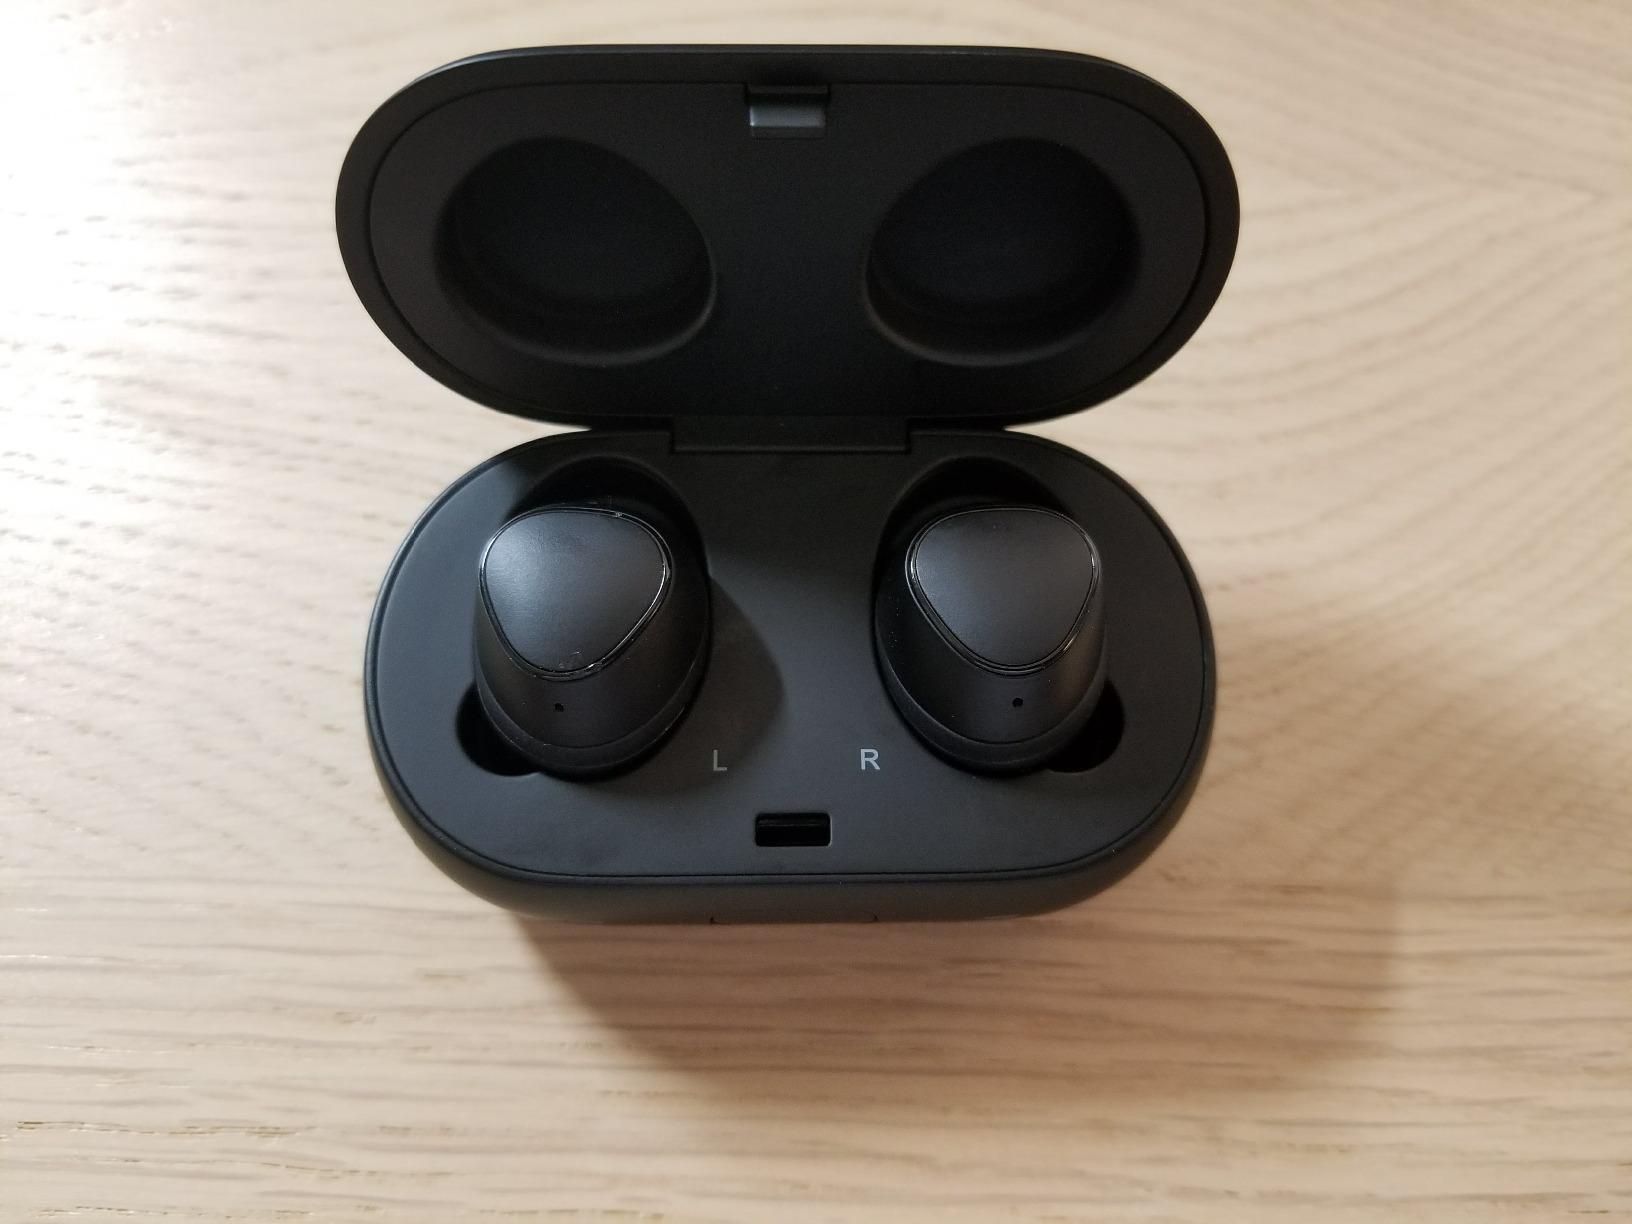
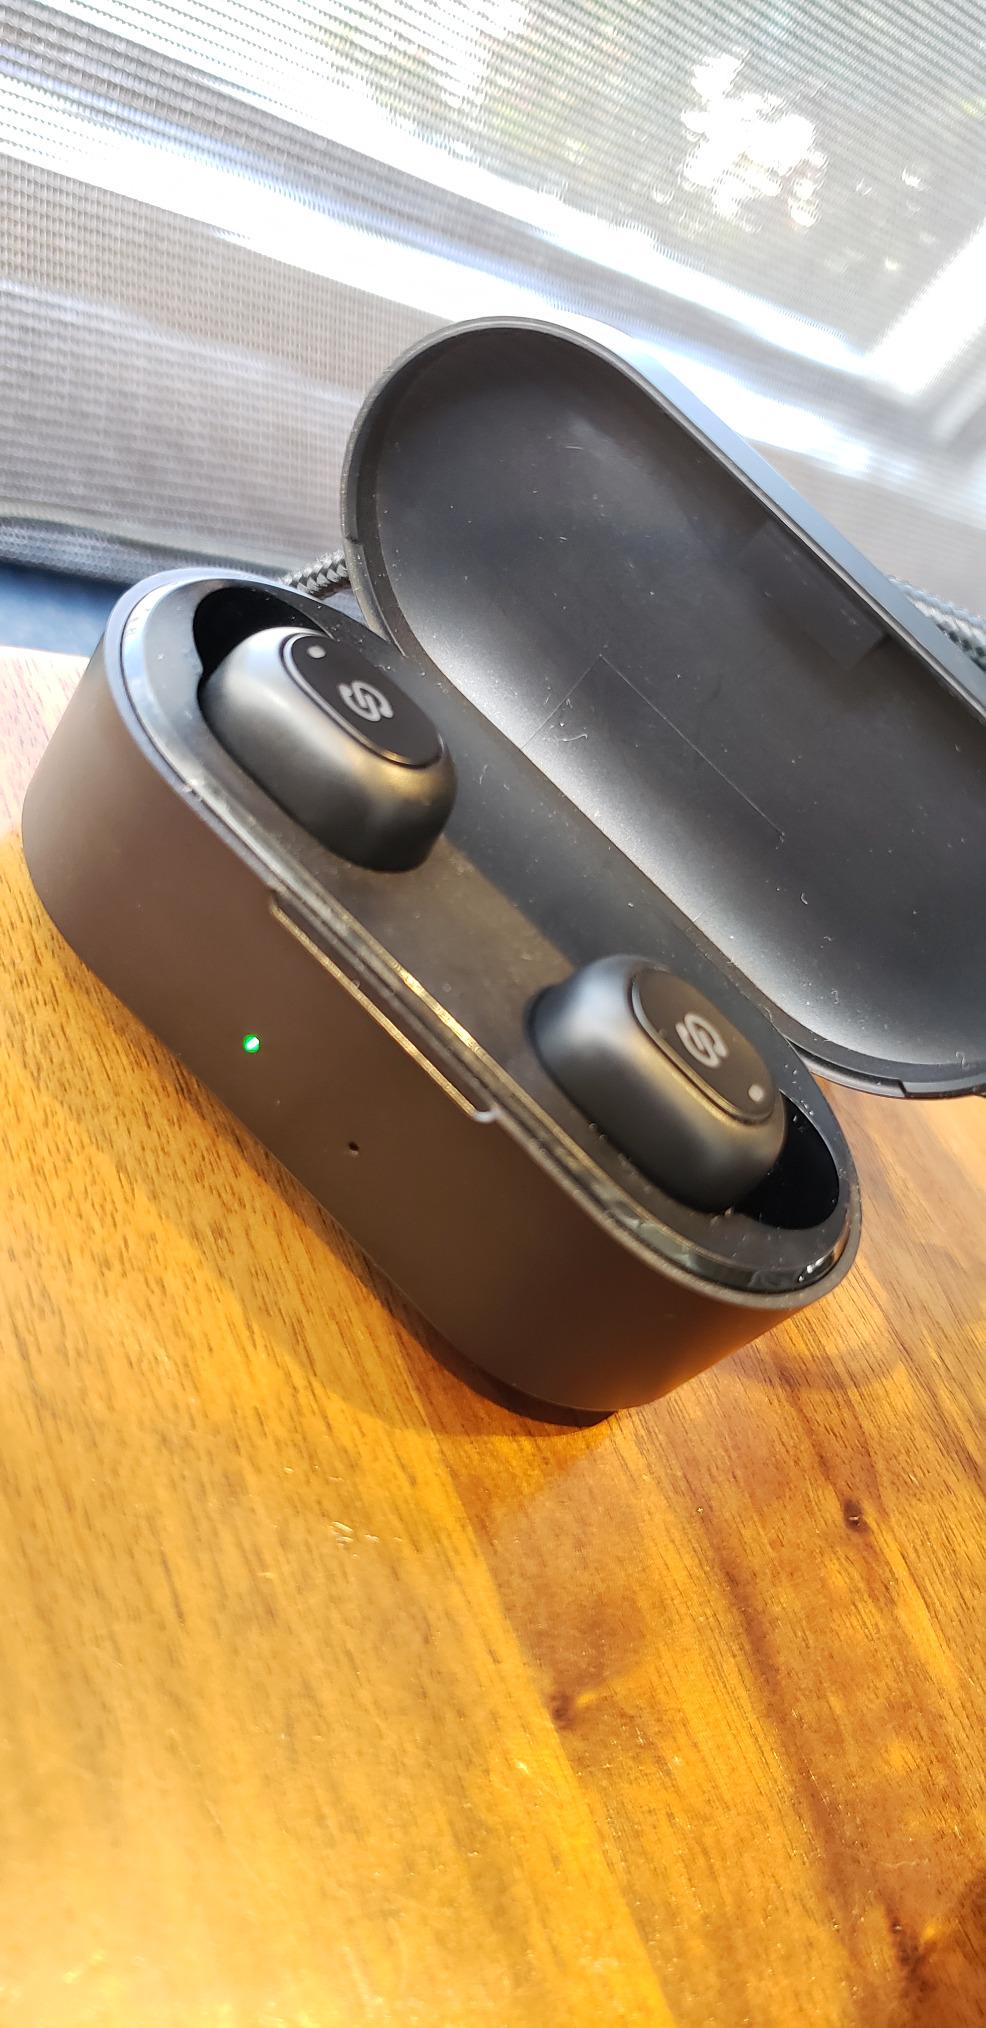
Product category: earbuds
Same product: no